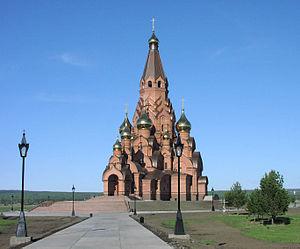
Lessossibirsk est une ville du kraï de Krasnoïarsk, en Russie. Sa population s'élevait à 60 607 habitants en 2013.